Henry Cecil, 1st Marquess of Exeter

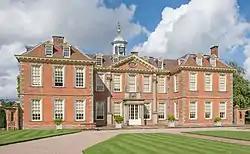
Hanbury Hall, Worcestershire

Henry Cecil married, firstly, Emma Vernon, daughter of Thomas Vernon, of Hanbury Hall, in 1776. Emma was an heiress, and was able to add the considerable income from the Vernon estates in Worcestershire (her father had died in 1771) and elsewhere to her husband's own allowance, but despite having a large income the couple seem to have got into debt. They had one son born in 1777 who died aged two months, but no further children.